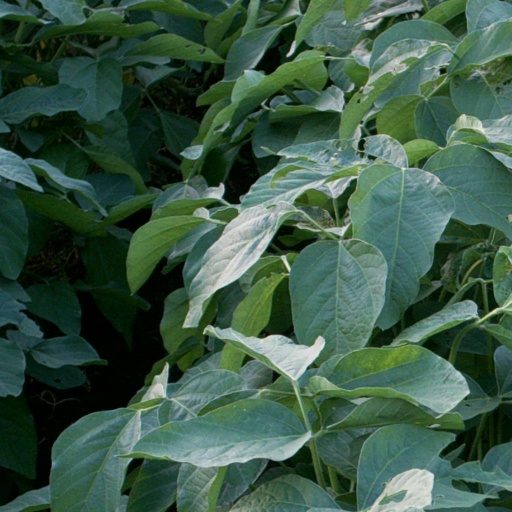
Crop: soybean